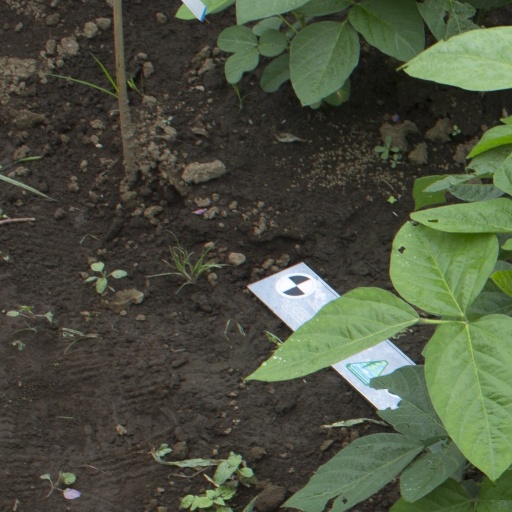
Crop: soybean